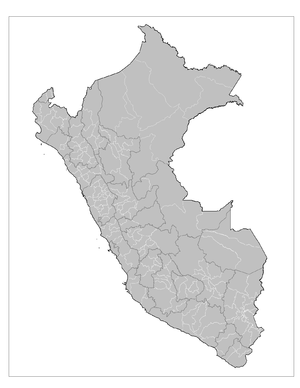
Au Pérou, les provinces sont des subdivisions administratives des régions et sont elles-mêmes subdivisées en districts.